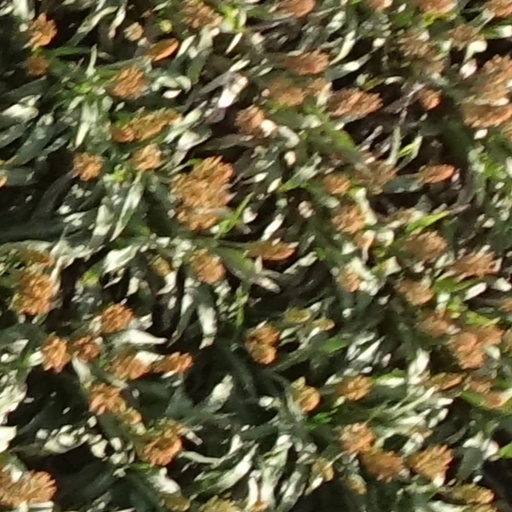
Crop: sorghum